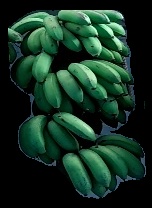
Variety: rasbale
Grade: grade2